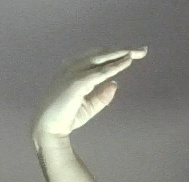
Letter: jeem